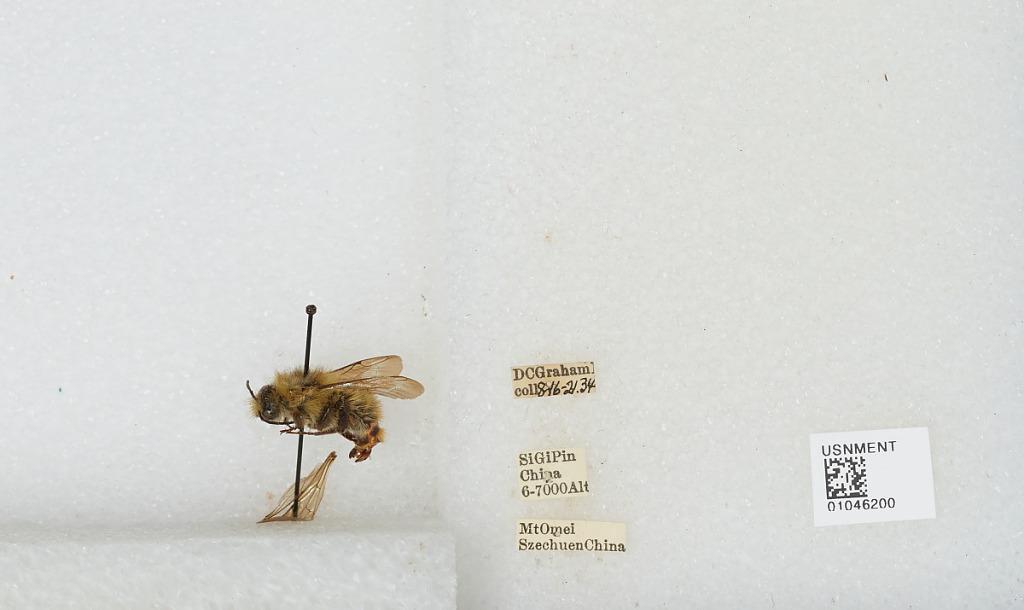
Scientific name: Bombus sp.
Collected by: D. Graham
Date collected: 1934-8-16
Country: China
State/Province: Sichuan
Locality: Si Gi Pin Mount Emei